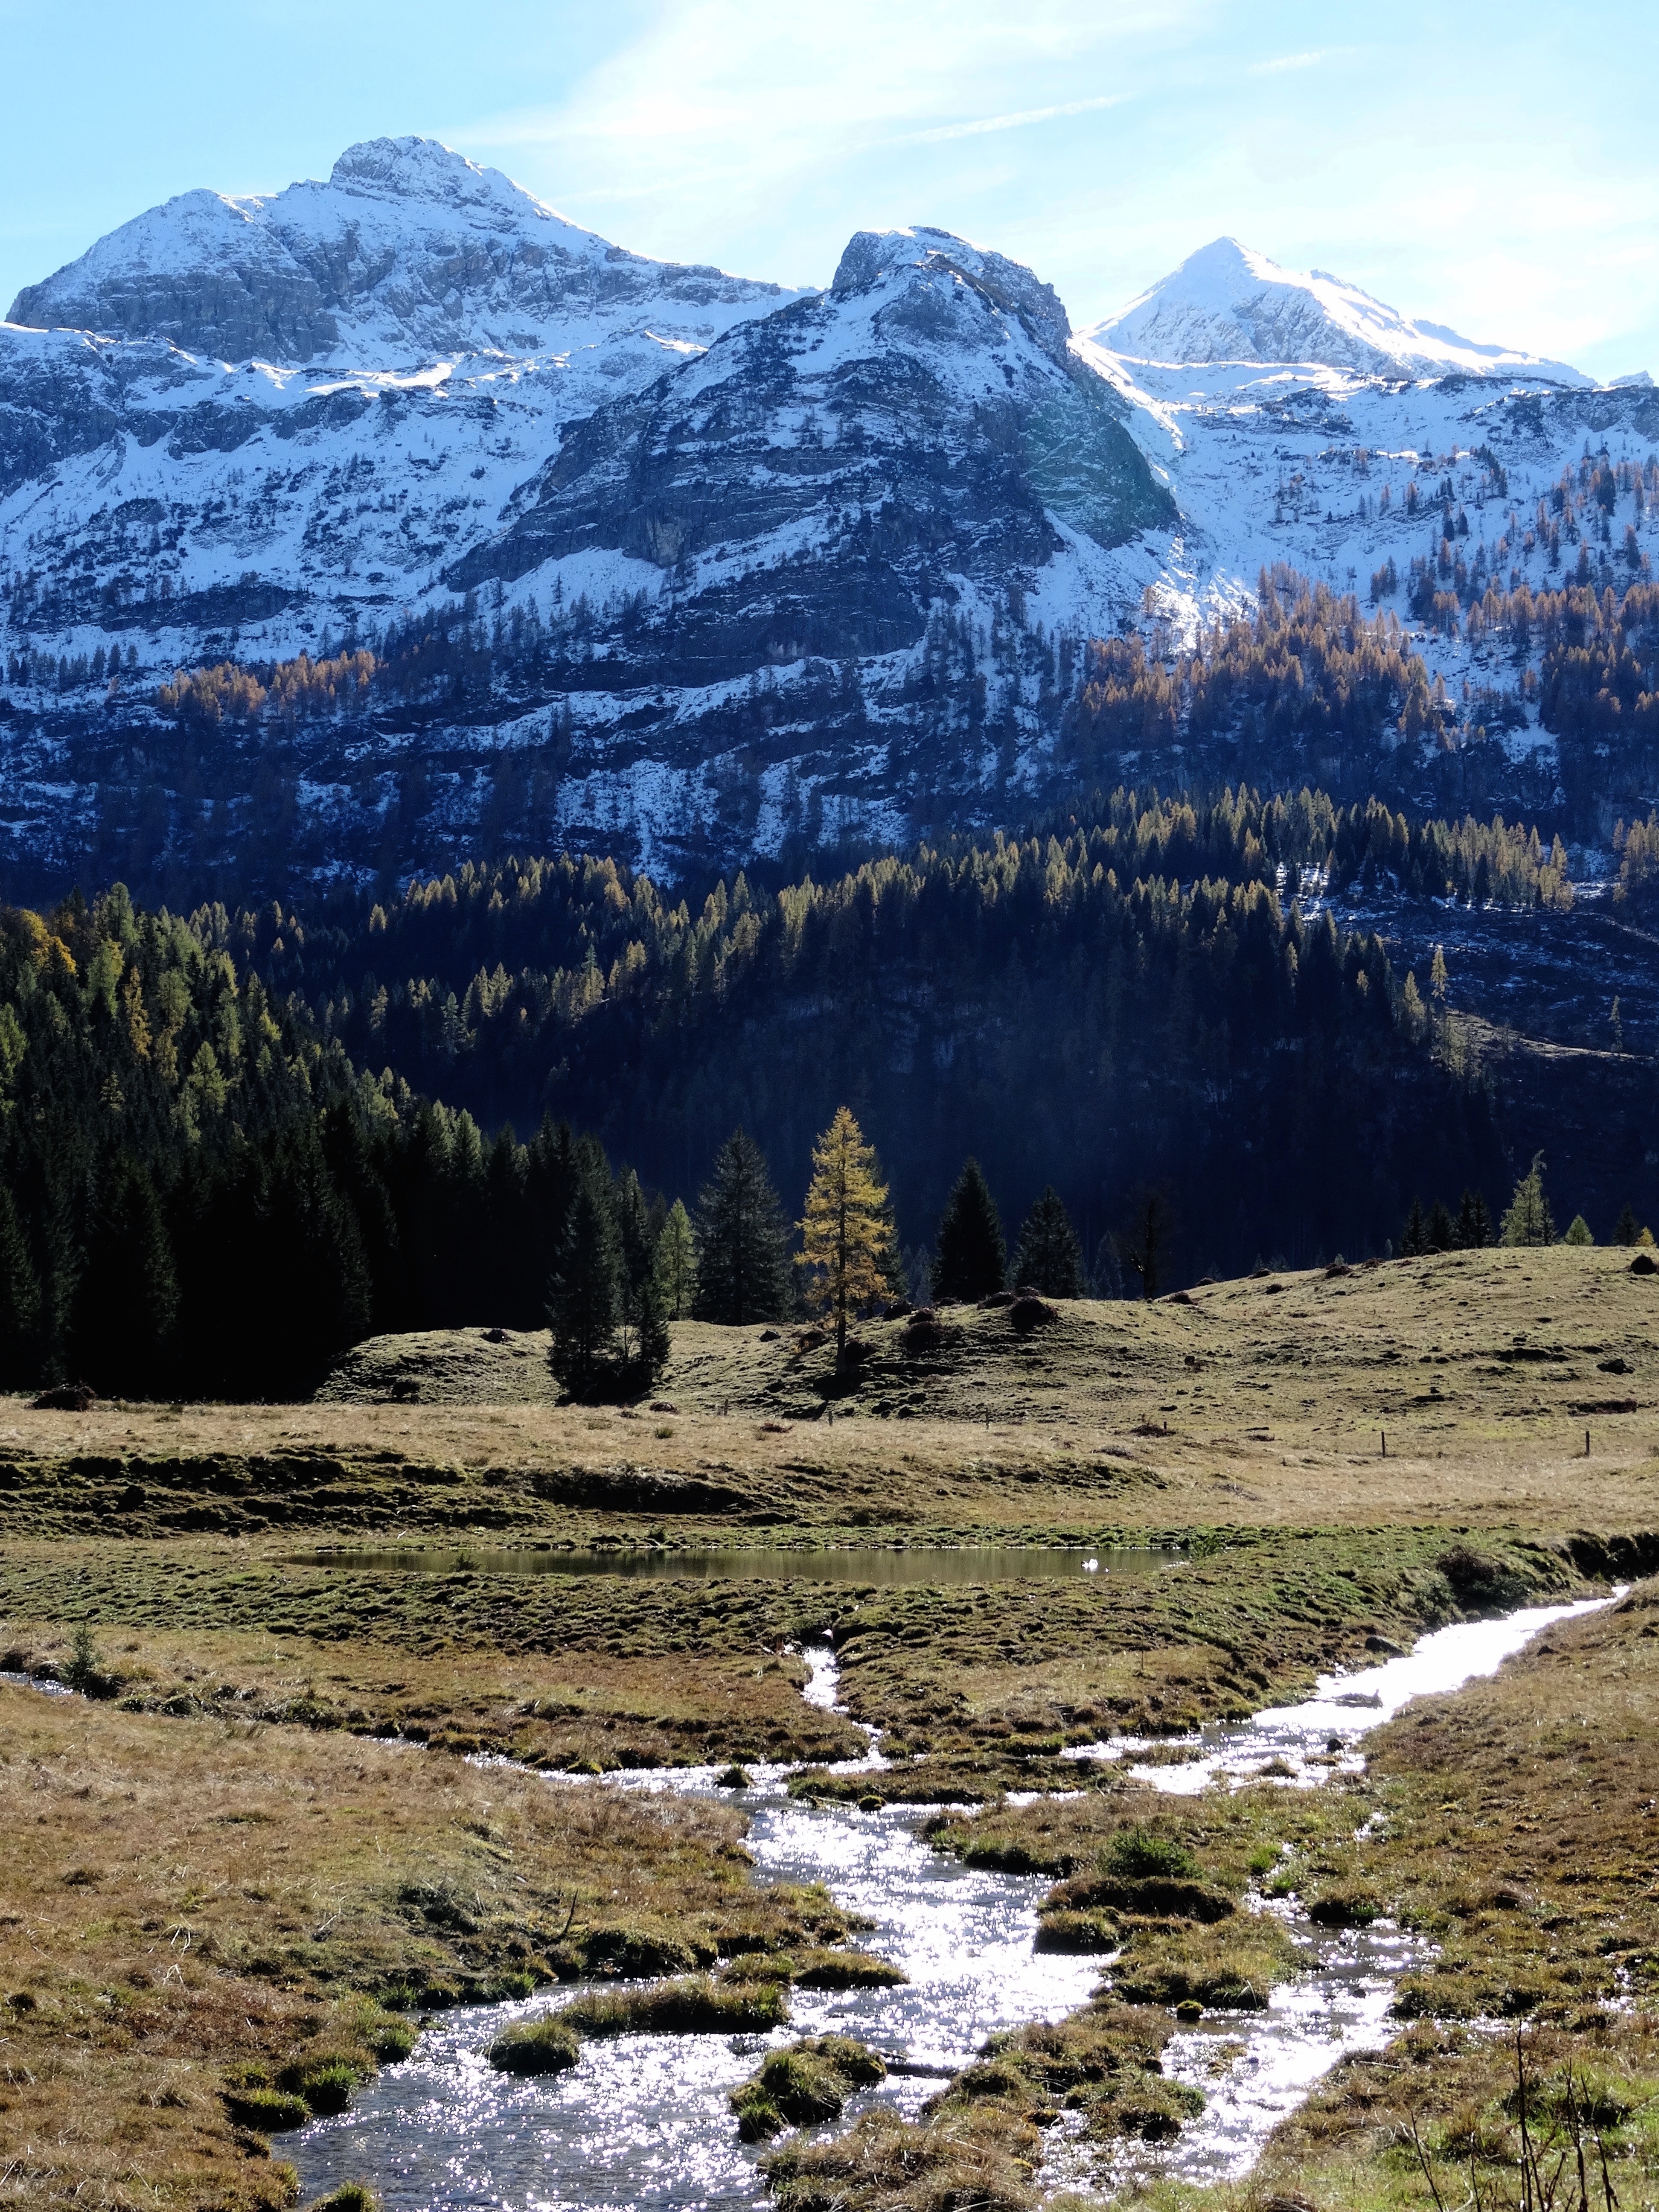
landscape, tree, nature, wilderness, walking, mountain, snow, lake, adventure, valley, mountain range, reflection, autumn, highland, national park, ridge, snow mountain, alps, backpacking, plateau, fell, loch, landform, geographical feature, mountainous landforms